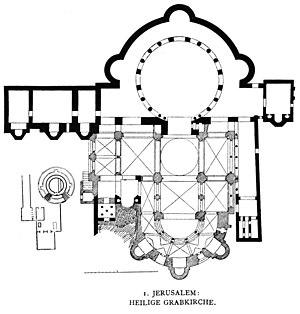
Diotisalvi ou Deotisalvi est le nom donné à un architecte italien actif à Pise au XIIᵉ siècle.
L’église du Saint-Sépulcre ou basilique du Saint-Sépulcre, également appelée basilique de la Résurrection ou Agia Anastasis par les chrétiens d'Orient, est une église chrétienne située dans le quartier chrétien de la Vieille ville de Jérusalem. Cette basilique est vénérée par une grande partie des chrétiens qui y vont en pèlerinage depuis le IVᵉ siècle, dépassant au début du XXIᵉ siècle le million de pèlerins par an sur les 1,9 million de visiteurs qu'accueille Israël. Il s’agit d'un sanctuaire englobant selon la tradition le lieu de la crucifixion, ainsi que la grotte où le corps du Christ fut déposé après sa mort. Par inférence, c'est là qu'aurait eu lieu la résurrection.
Le baptistère Saint-Jean de Pise s’élève face à la façade ouest de la cathédrale de Pise, sur la piazza del Duomo, proche du Camposanto et du campanile. Sa base est de style roman d’influences pisane et lombarde puis gothique à partir du second étage. C’est un exemple du passage du style roman au style gothique.